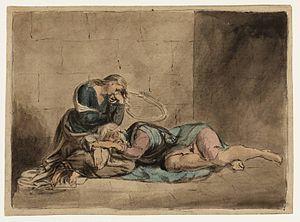
Le Roi Lear est une tragédie en cinq actes en vers et en prose, qu'on suppose avoir été écrite entre 1603 et 1606 par William Shakespeare et jouée le 26 décembre 1606 au Palais de Whitehall de Londres en présence du roi Jacques Iᵉʳ d'Angleterre.